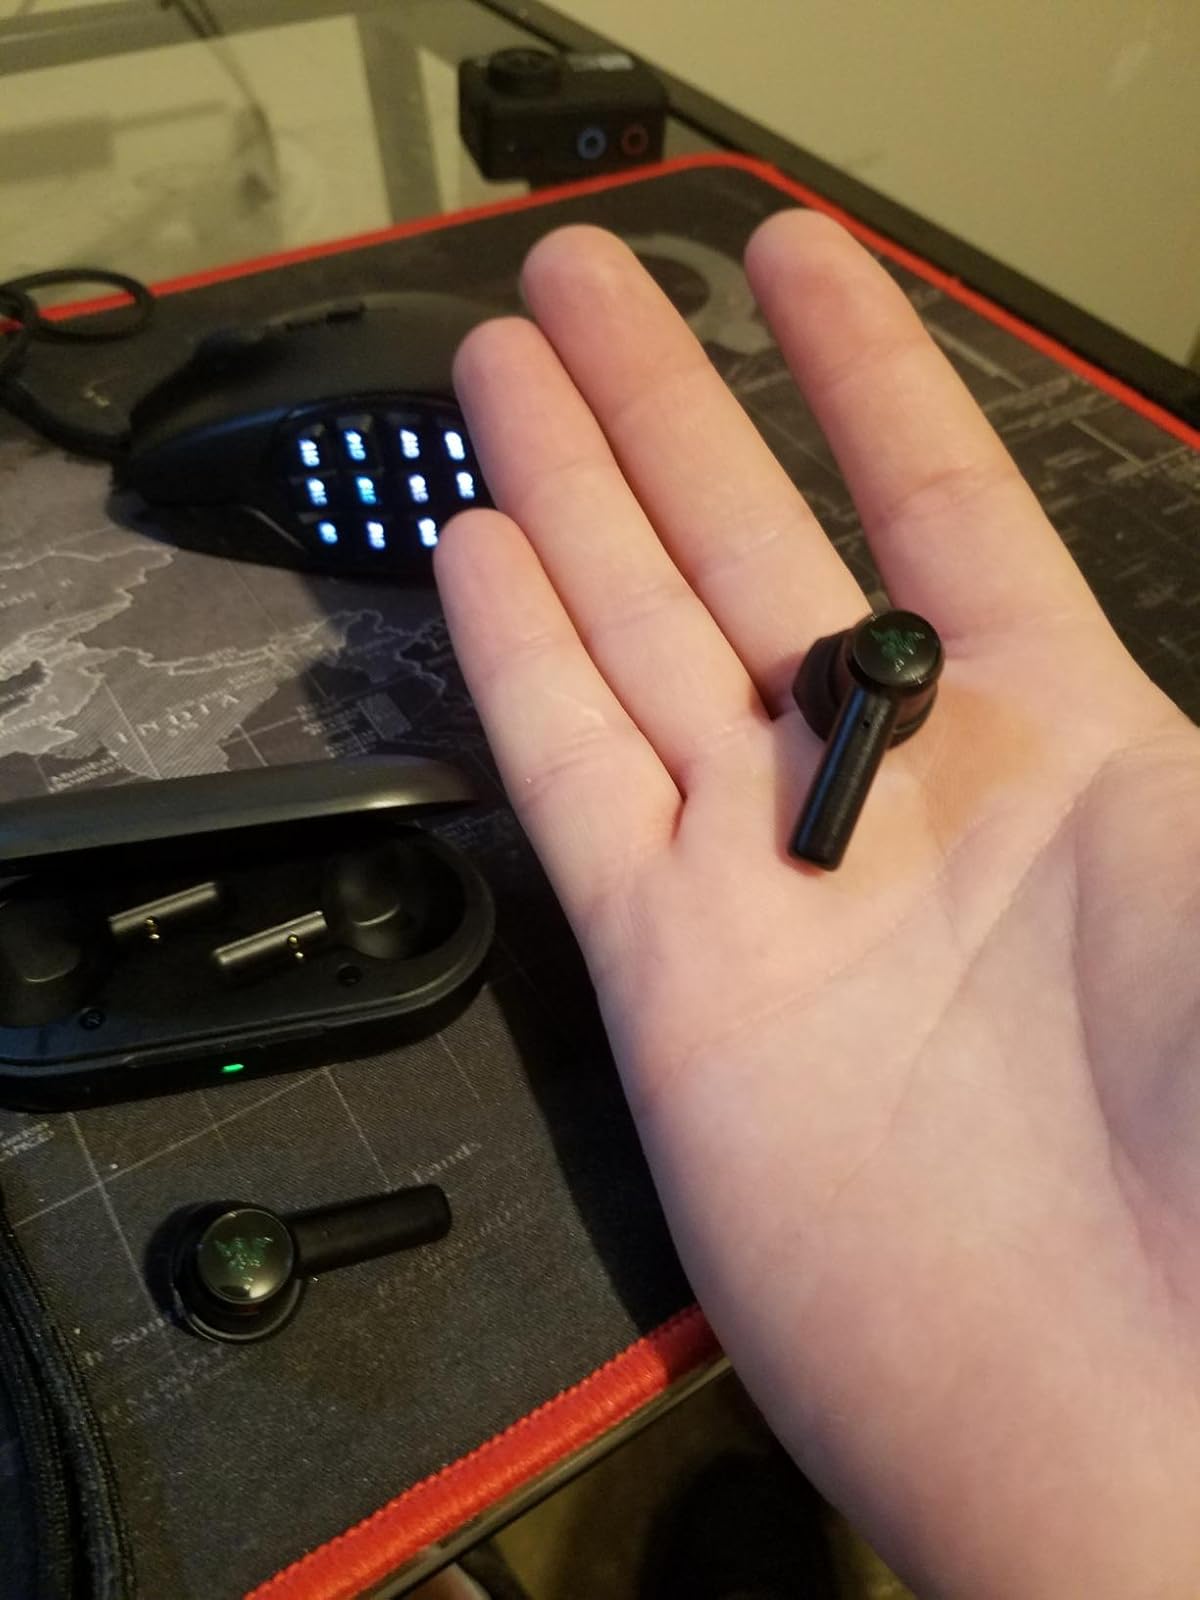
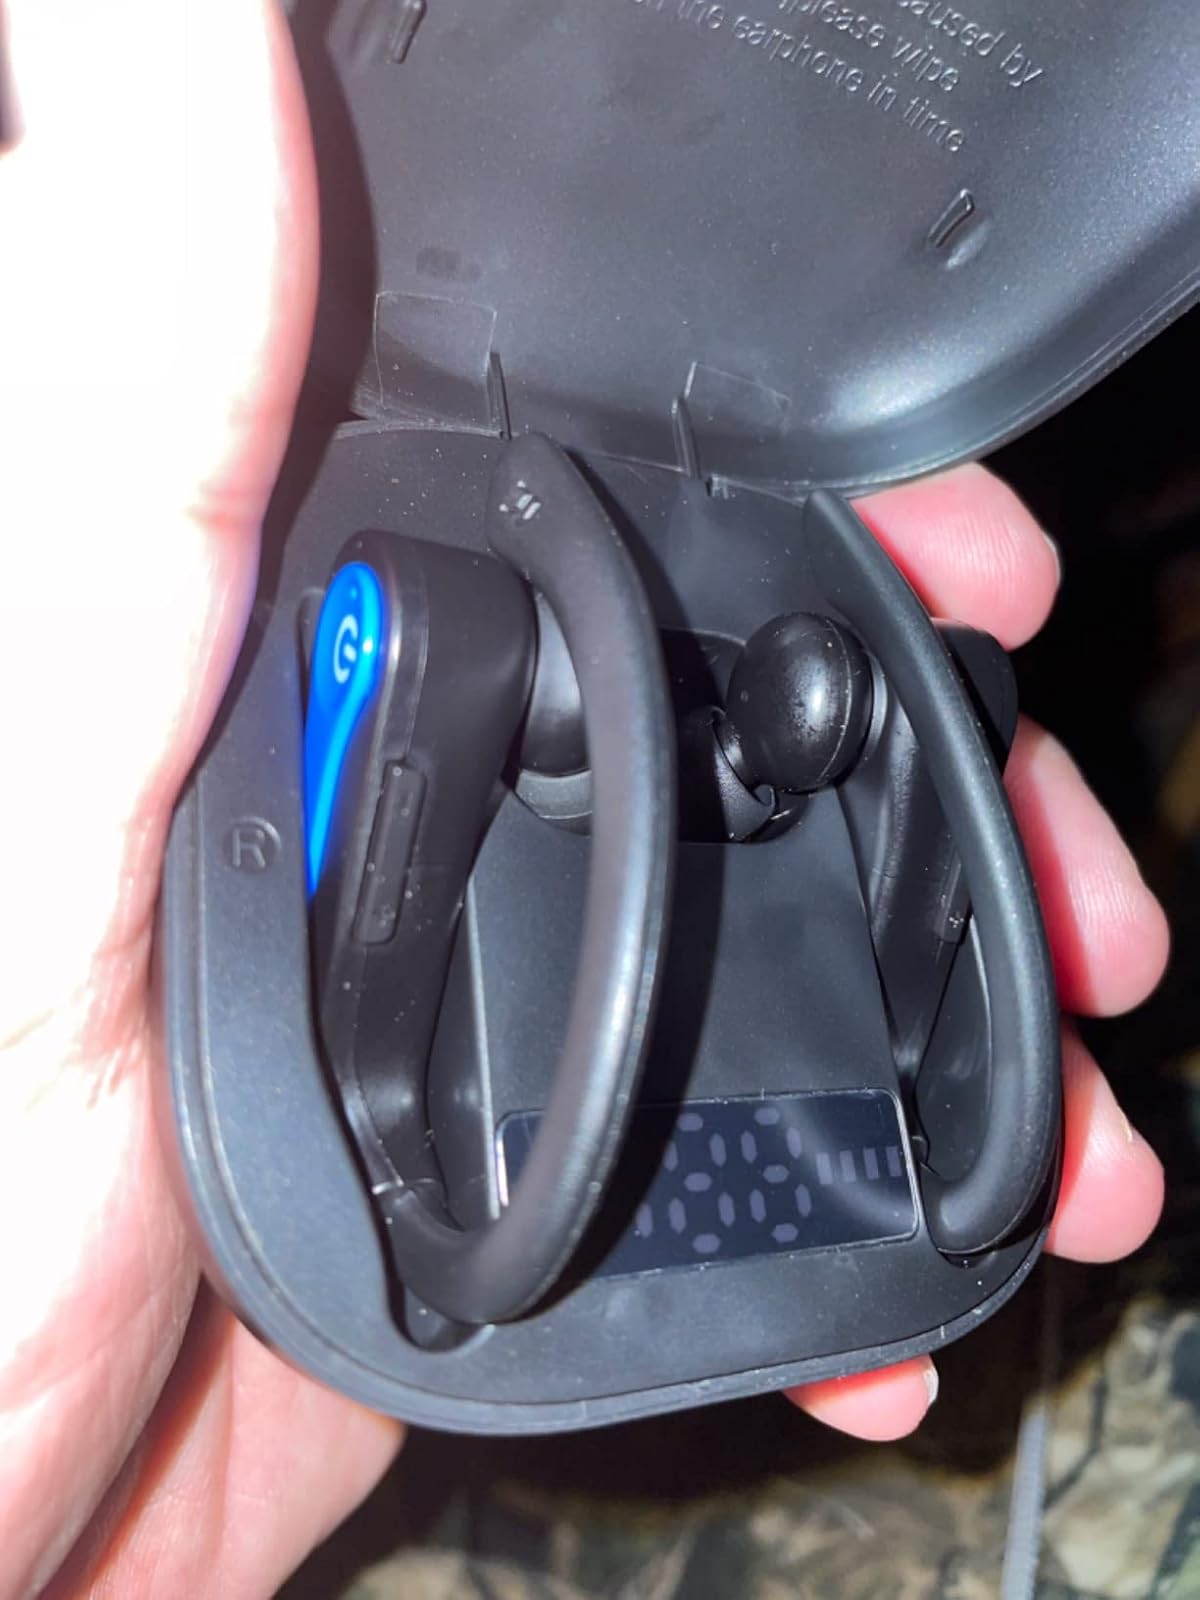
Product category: earbuds
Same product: no